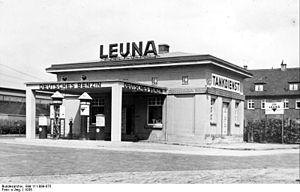
L'histoire du procédé Haber-Bosch débute avec l'invention du procédé de chimie homonyme à l'aube du XXᵉ siècle. Le procédé Haber-Bosch permet de fixer, de façon économique, le diazote atmosphérique sous forme d'ammoniac, lequel permet à son tour la synthèse de différents explosifs et engrais azotés. À ce double titre, du point de vue démographique, c'est probablement le plus important procédé industriel jamais mis au point durant le XXᵉ siècle.